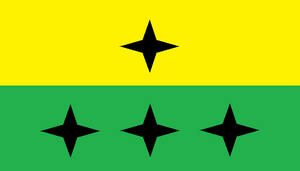
Veinticuatro de Mayo est un canton de l'Équateur, situé dans la province de Manabí.
Cet article présente une liste des principales villes d'Équateur jusqu'en 2012.